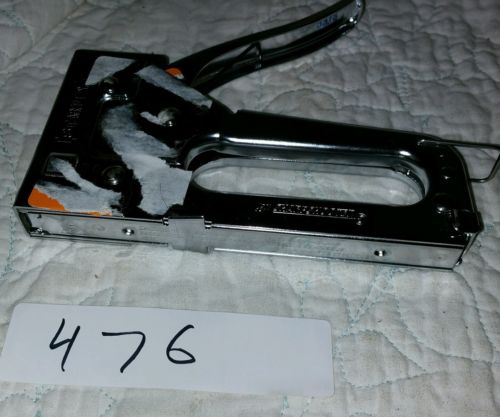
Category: stapler